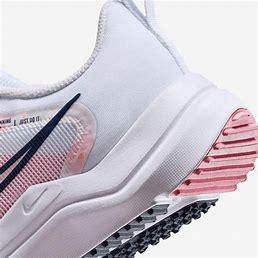
Brand: Nike
Model: Downshifter 12